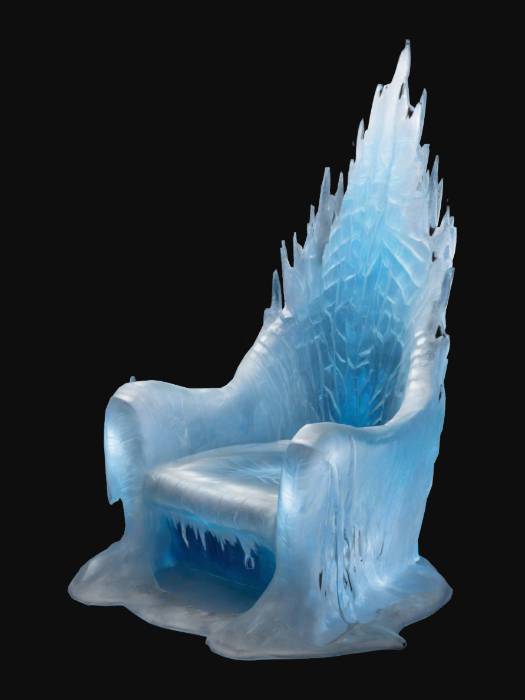
미적 점수 (1~10점): 7